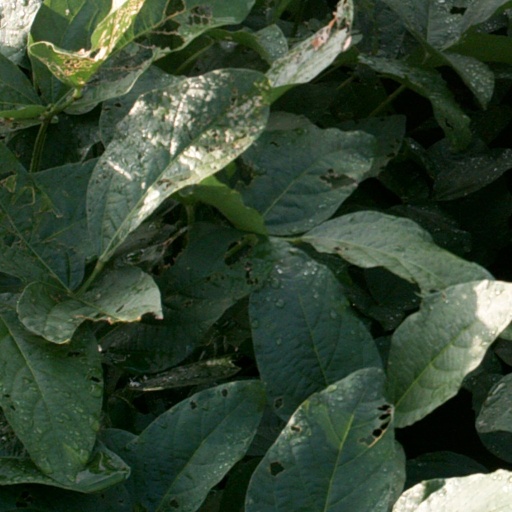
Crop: soybean